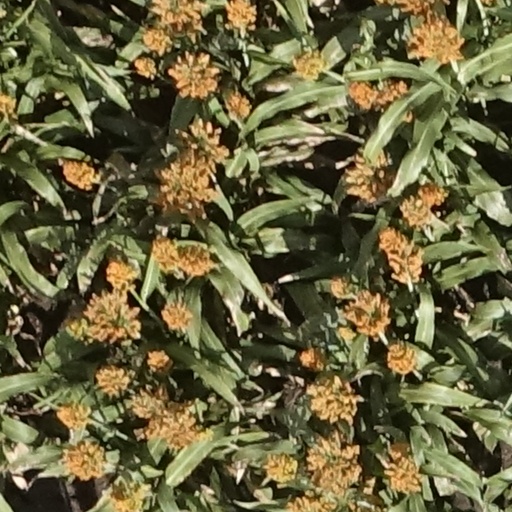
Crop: sorghum